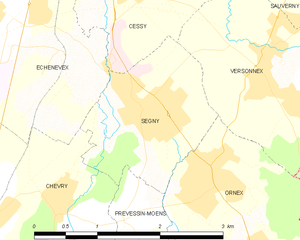
Carte des communes françaises: Ségny